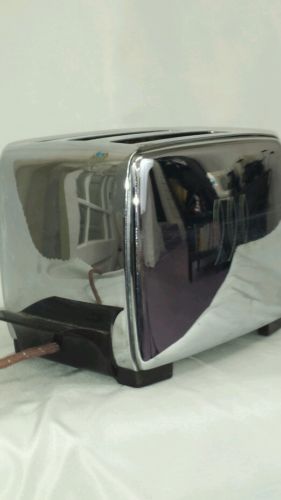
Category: toaster